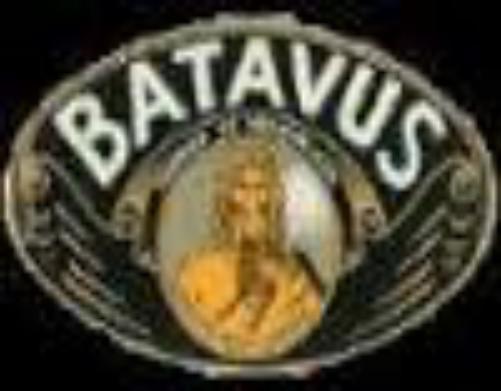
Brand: batavus
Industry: Transportation